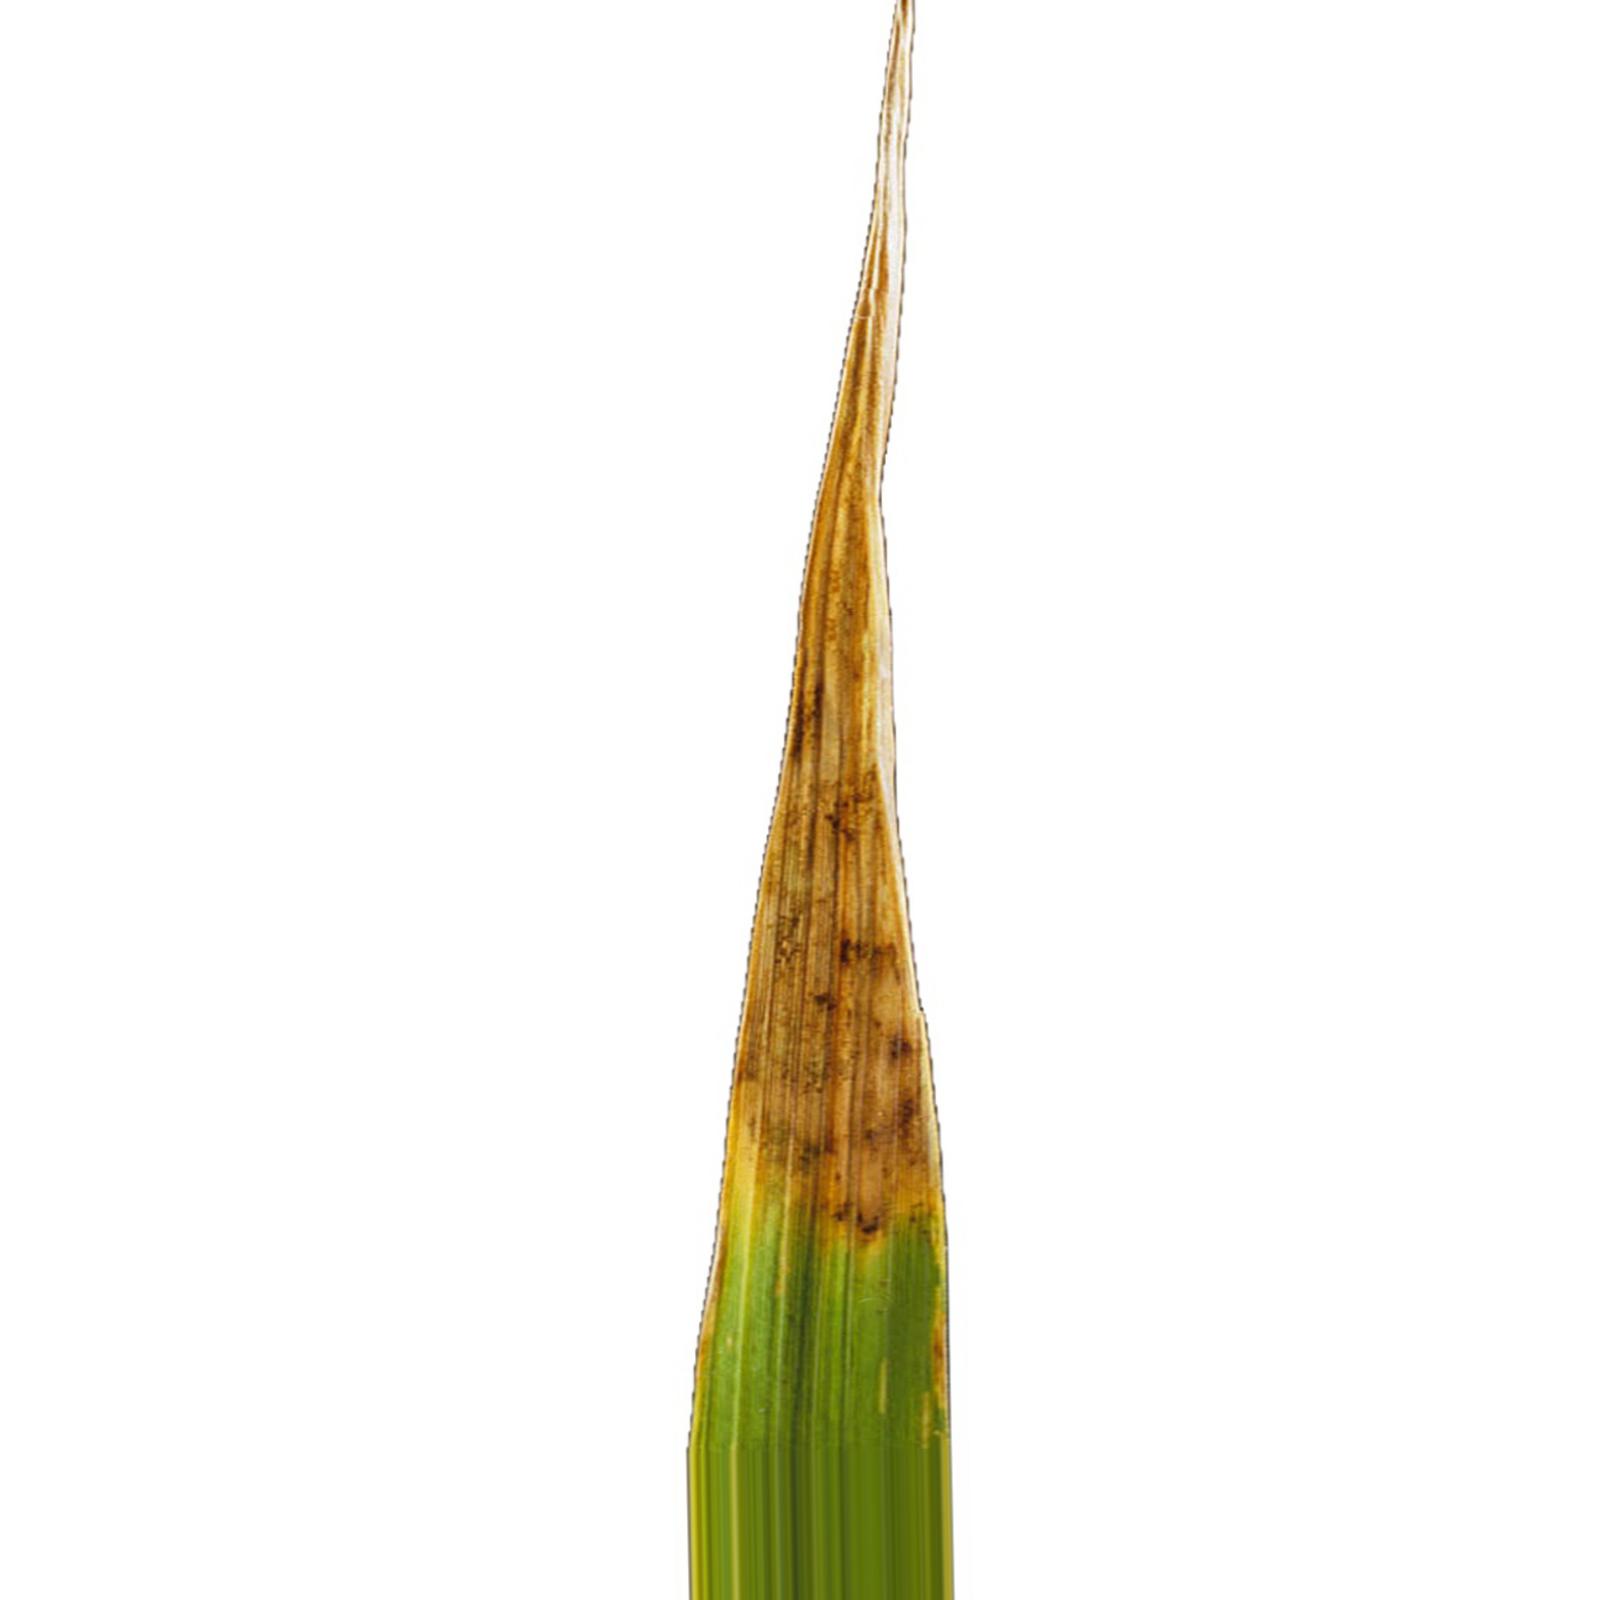
Nhãn: Bệnh Cháy lá ( Leaf scald )